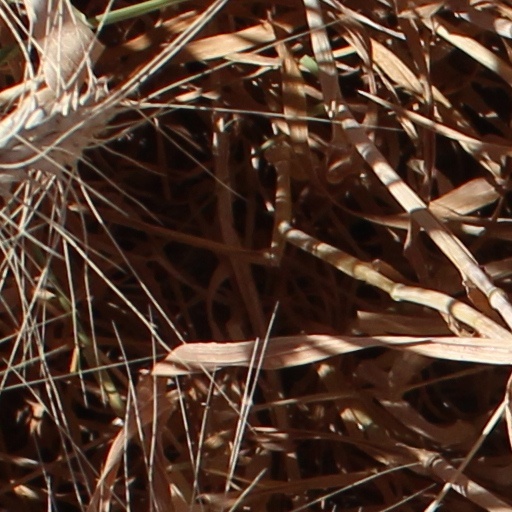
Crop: wheat